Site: brandenburg
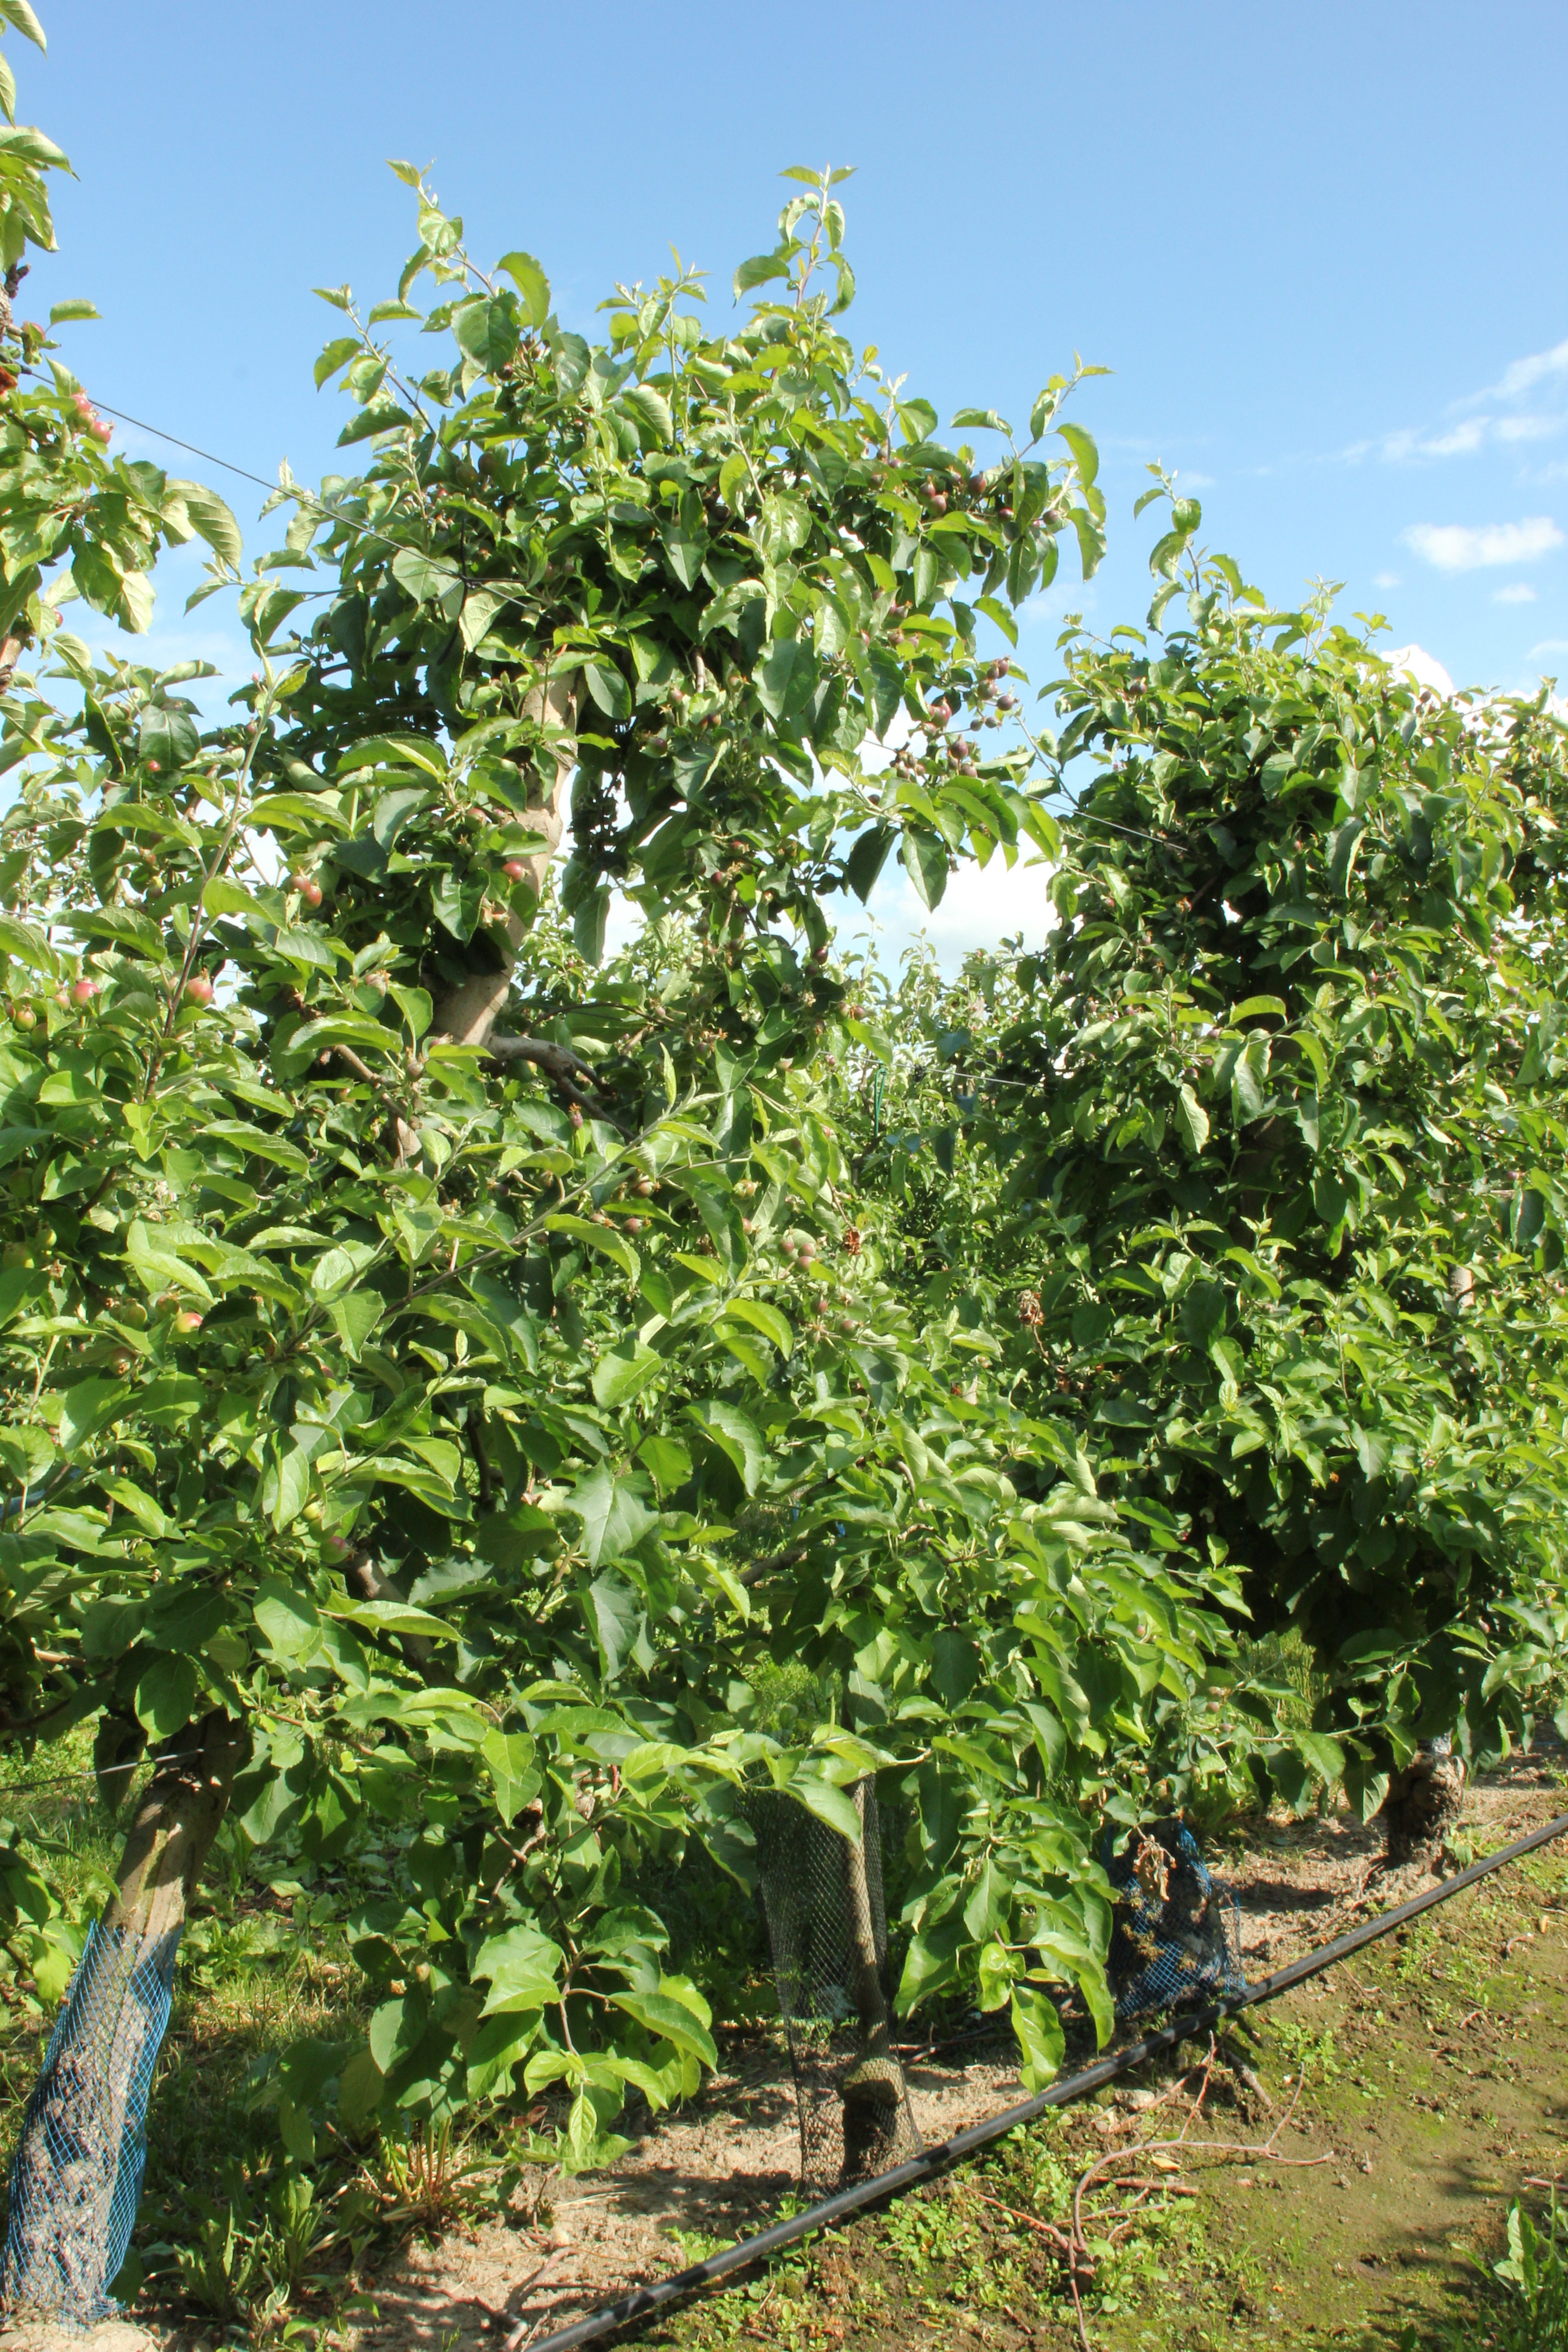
Growth stage (BBCH 72): Development of fruit